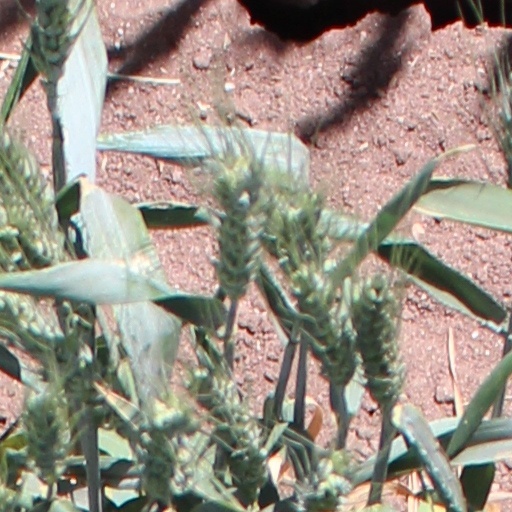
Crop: wheat